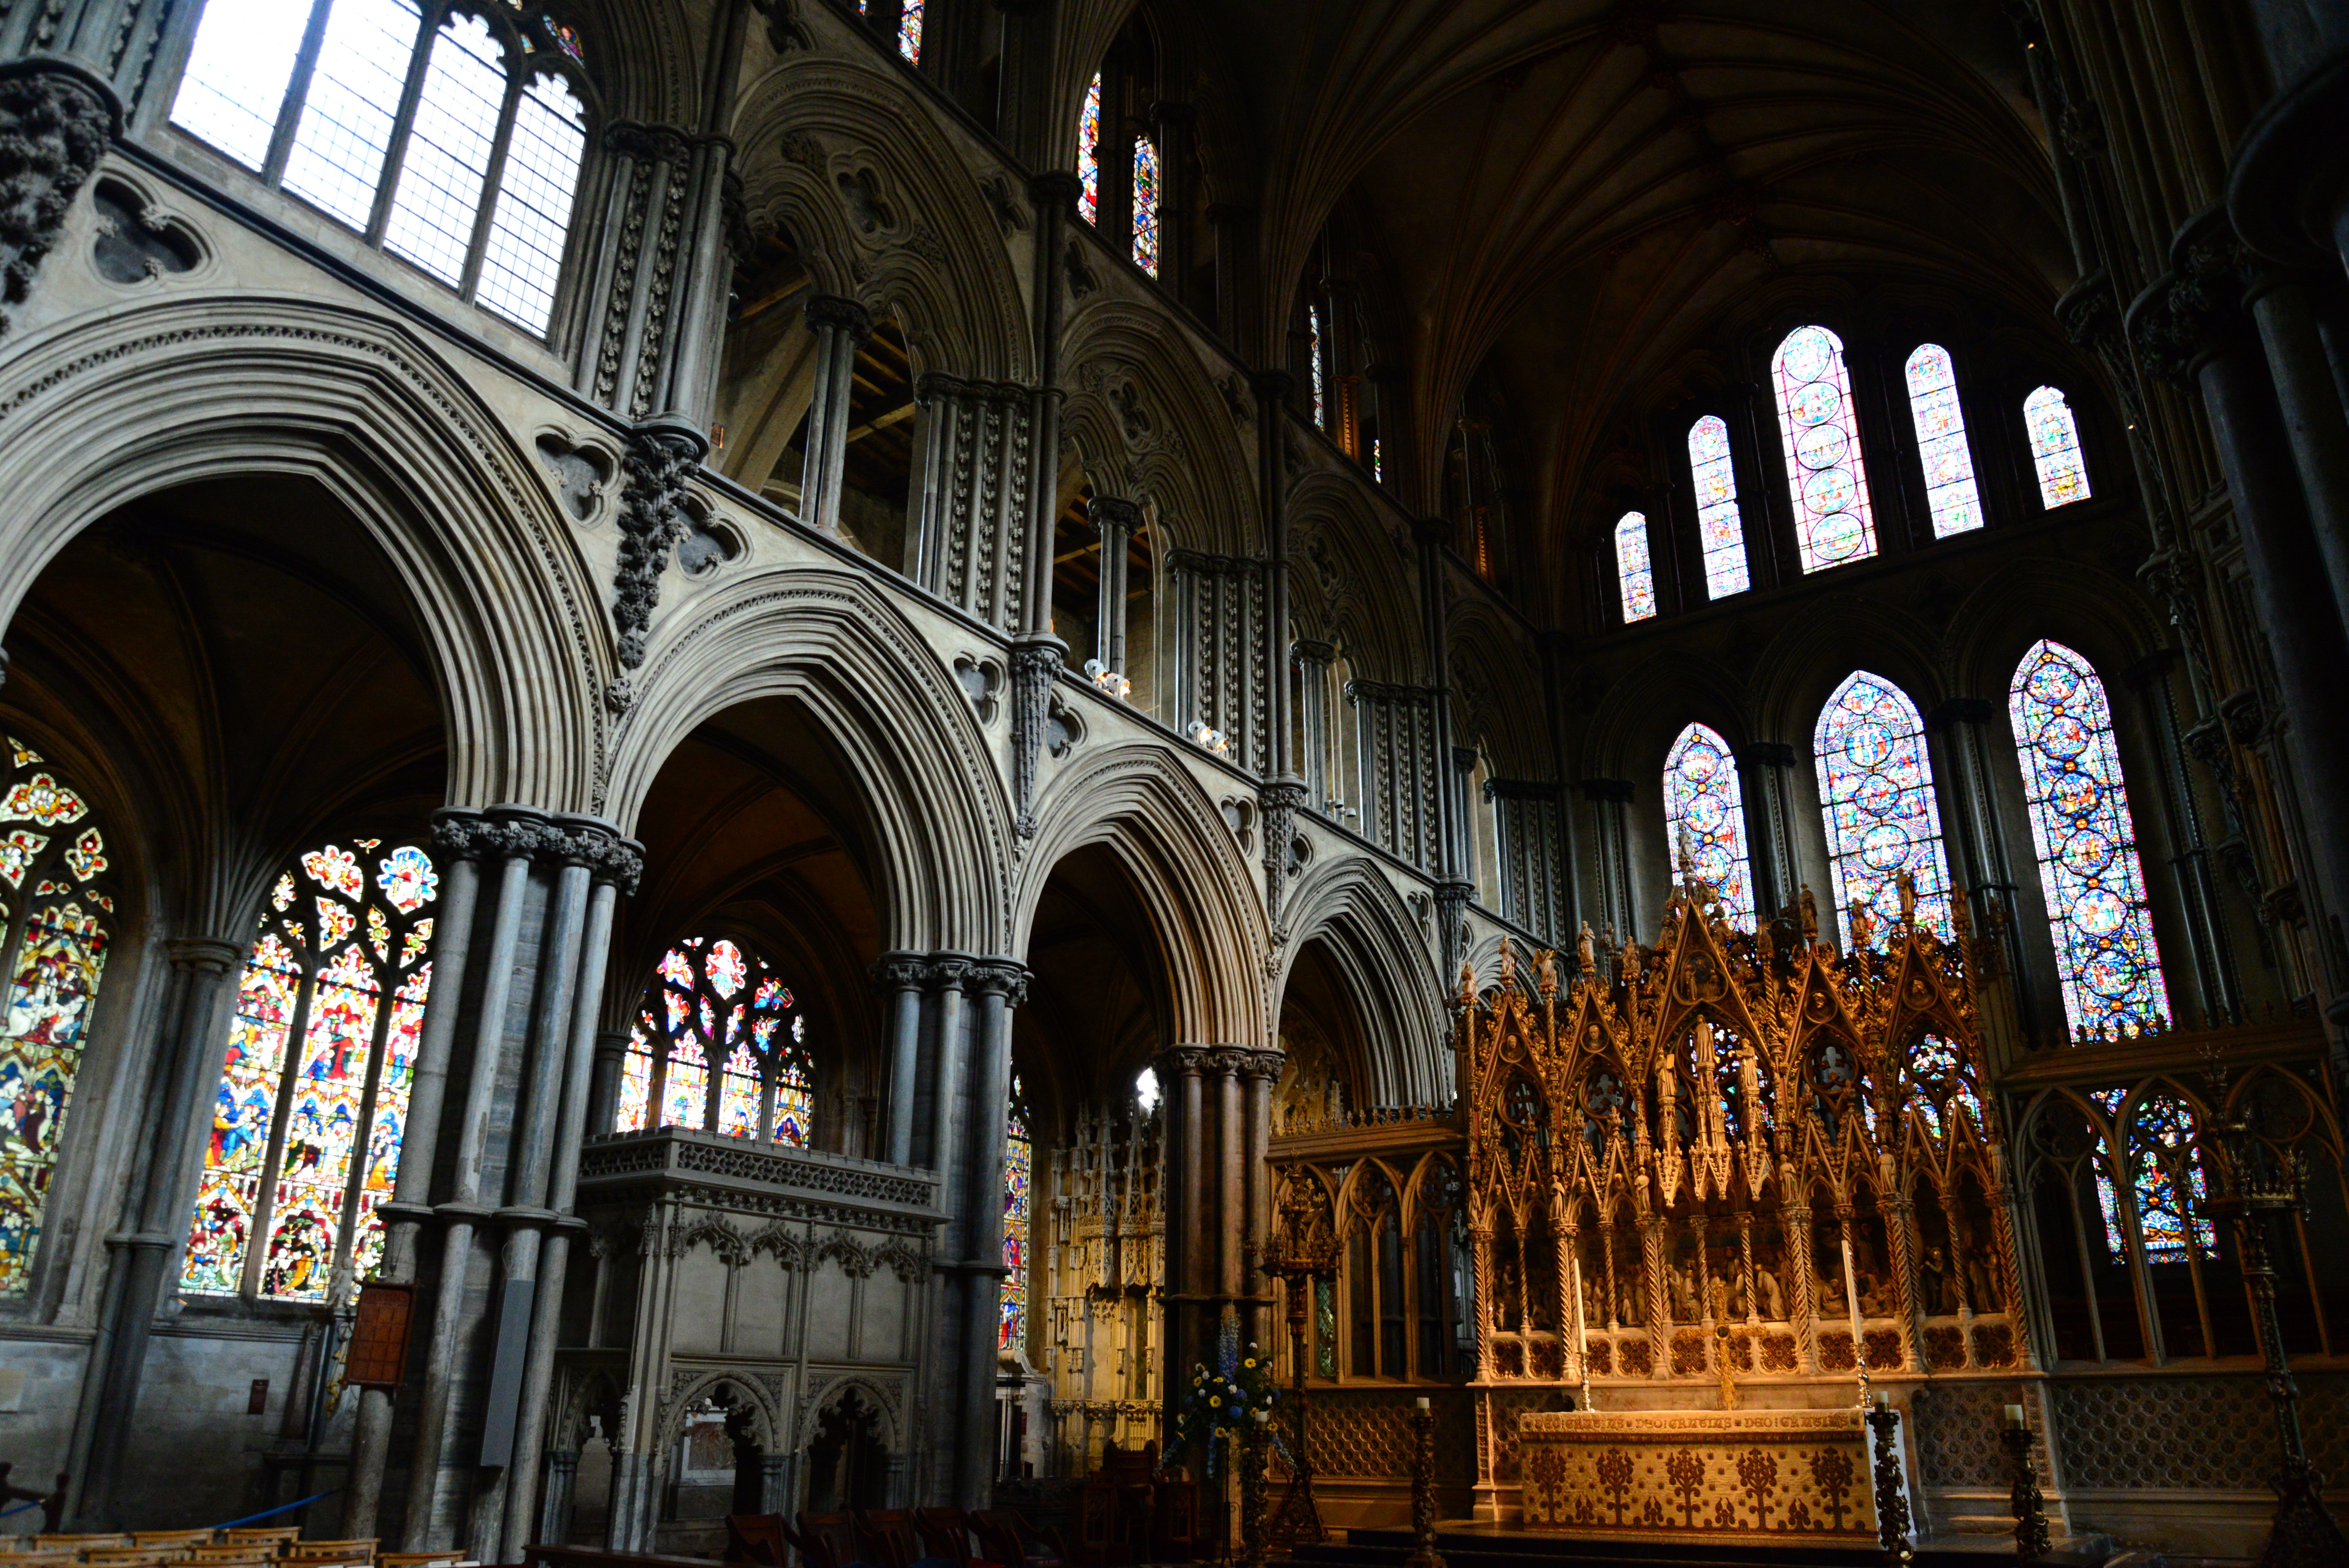
architecture, structure, building, old, construction, church, cathedral, place of worship, inside, symmetry, basilica, middle ages, gothic architecture, ceilings, materials, colossal, ely cathedral